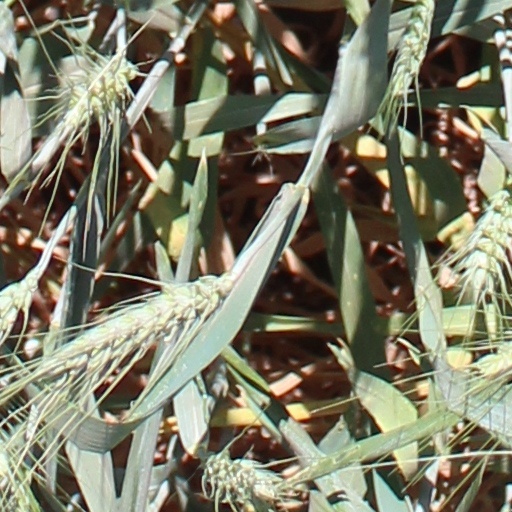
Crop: wheat